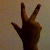
The image shows a hand gesture representing the number 3 in Indian Sign Language.